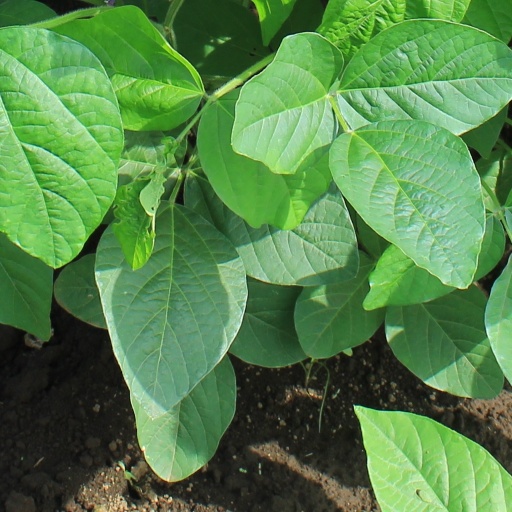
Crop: soybean